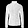
Label: Coat